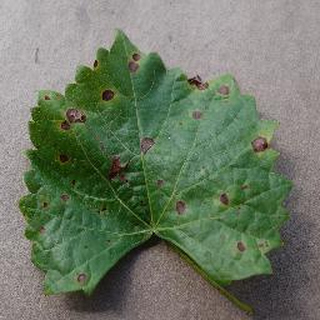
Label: grape_black_rot